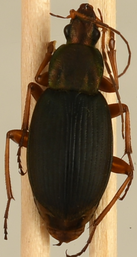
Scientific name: Chlaenius aestivus
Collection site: Blandy Experimental Farm Site (BLAN), plot BLAN_003